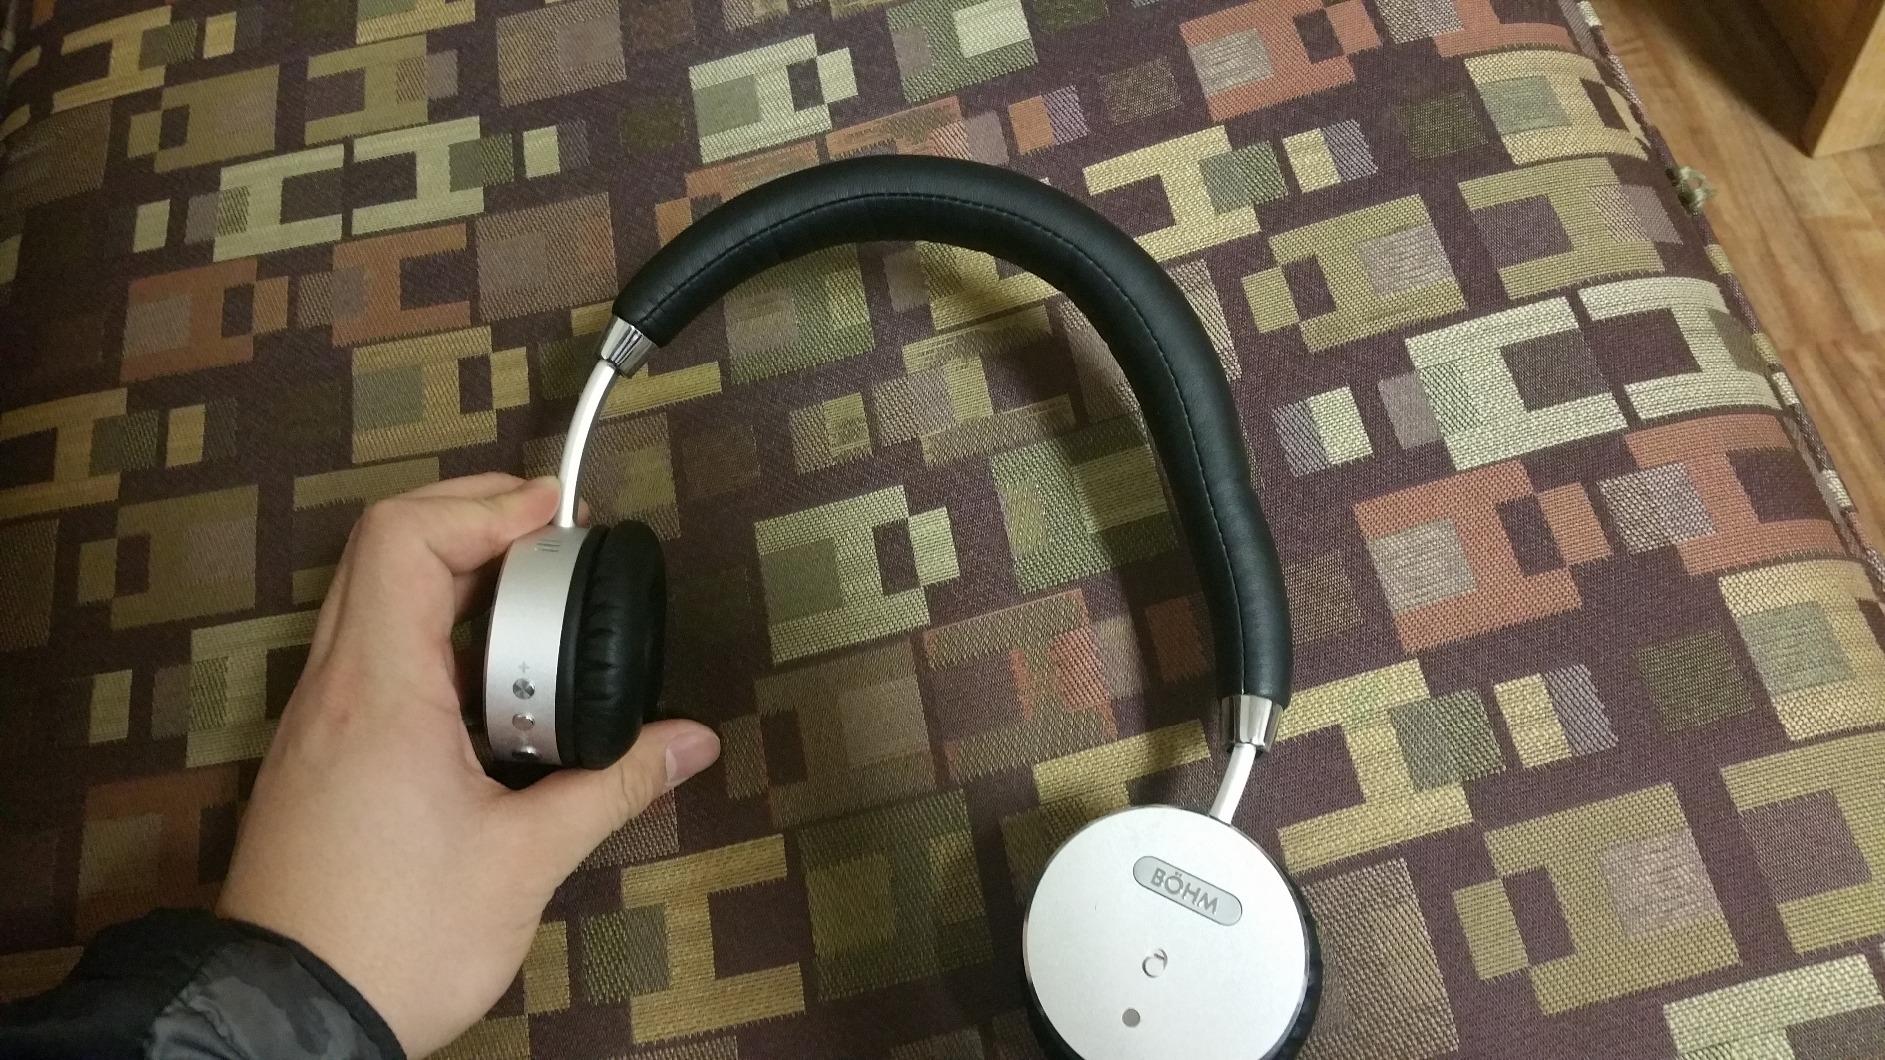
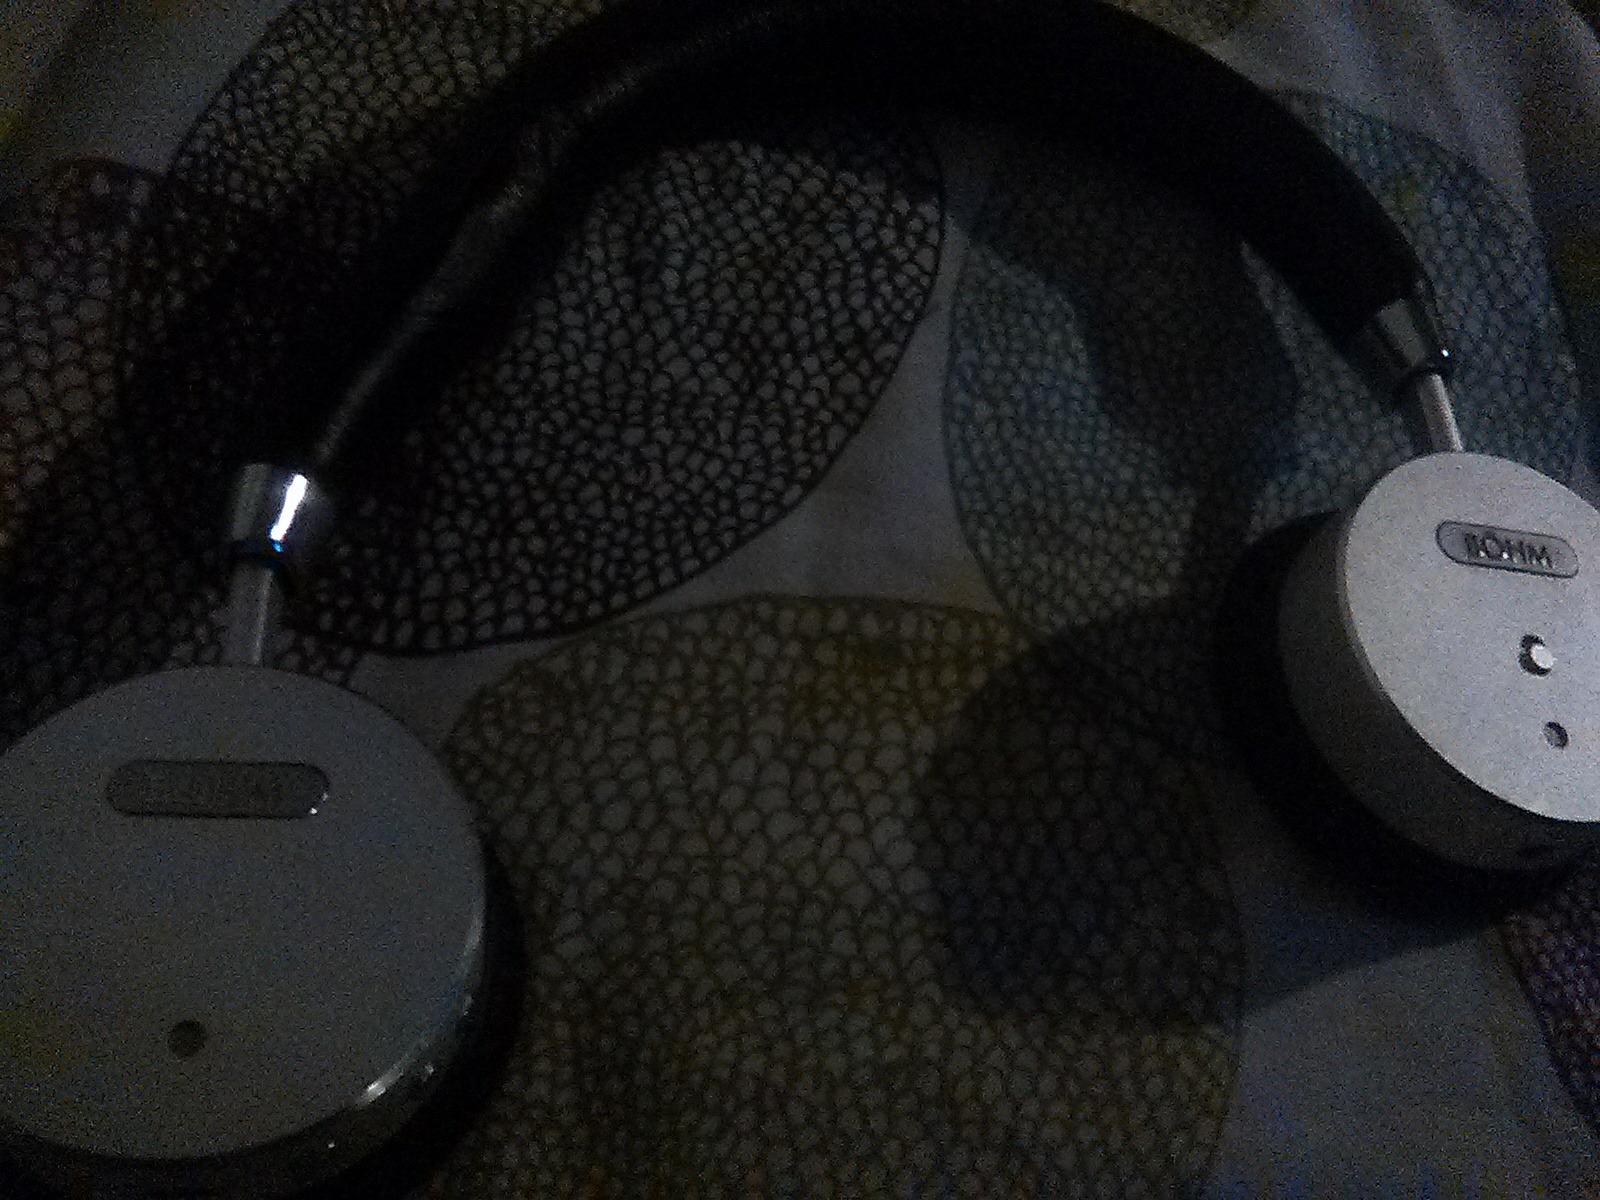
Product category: headphones
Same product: yes